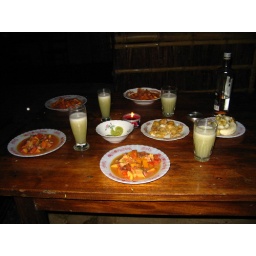
better than any boy in moncora. coconut fish veggie soup properly named: coco loco soupa with fresh calamari. ahh.